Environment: real
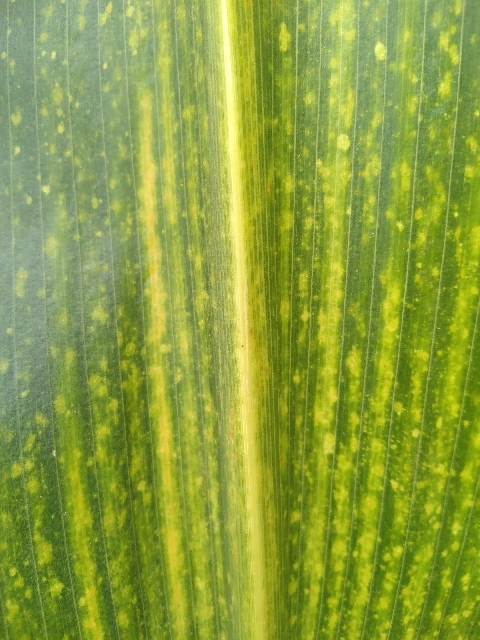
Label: lethal_necrosis